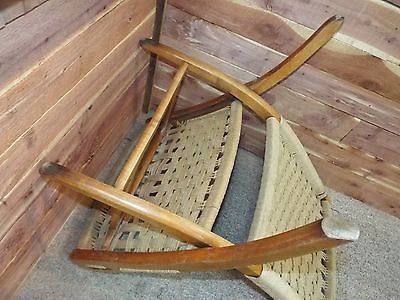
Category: chair